1983 James Hardie 1000

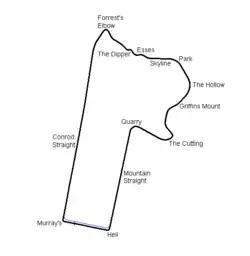
Layout of the Mount Panorama Circuit (1938–1986)

The 1983 James Hardie 1000 was a motor race for Group C Touring Cars contested at the Mount Panorama Circuit, Bathurst, New South Wales, Australia on 2 October 1983. It was the 24th "Bathurst 1000" and the third to carry the James Hardie 1000 name. The race, which took place as part of Round 4 of the 1983 Australian Endurance Championship, was contested over 163 laps of the 6.172 km circuit, a total distance of 1006.036 km.